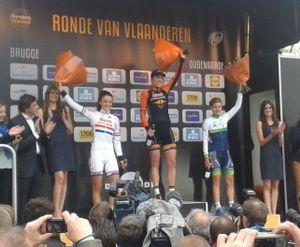
Eleonora Maria van Dijk, née le 11 février 1987 à Harmelen, est une coureuse cycliste néerlandaise, membre de l'équipe Trek-Segafredo. Courant sur piste et sur route, elle remporte en 2008 le championnat du monde de scratch et le championnat des Pays-Bas du contre-la-montre. Elle est également championne du monde de contre-la-montre par équipe de marques en 2012, 2013, 2016 et 2017 ainsi que championne du monde du contre-la-montre individuelle en 2013. Elle gagne les quatre premiers championnats d'Europe du contre-la-montre de 2016 à 2019. En 2014, elle remporte le Tour des Flandres, épreuve de coupe du monde et monument du cyclisme.
La 11ᵉ édition du Tour des Flandres féminin a lieu le 6 avril 2014. C'est la troisième épreuve de la Coupe du monde. L'épreuve est remportée par la Néerlandaise Ellen van Dijk.